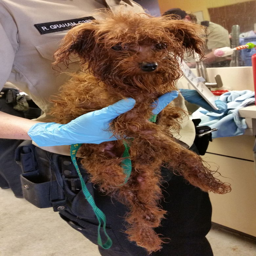
one of several dogs rescued by the police on wednesday in neighborhood .